Halima's Path

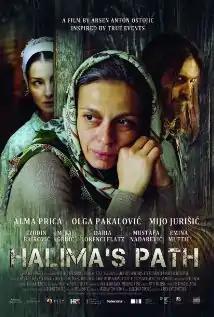
Film poster

Halima's Path is 2012 Bosnian-Croatian-Slovenian drama film about a grieving, but strong-willed Bosniak woman, Halima, who must track down her estranged niece in order to recover the bones of her son lost during the war in Bosnia in the 1990s. The film was selected as the Croatian entry for the Best Foreign Language Film at the 86th Academy Awards, but it was not nominated.